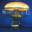
Label: lamp